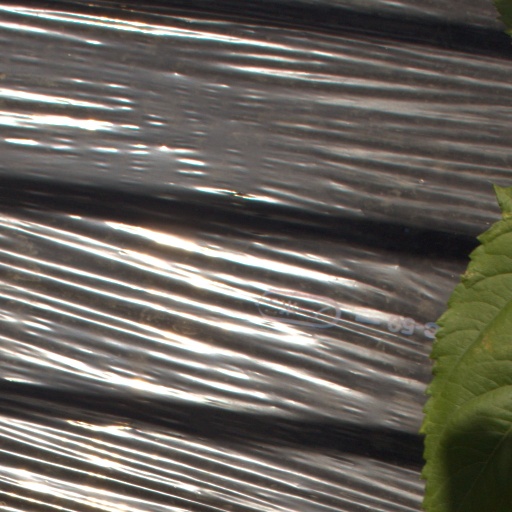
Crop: Jerusalem artichoke